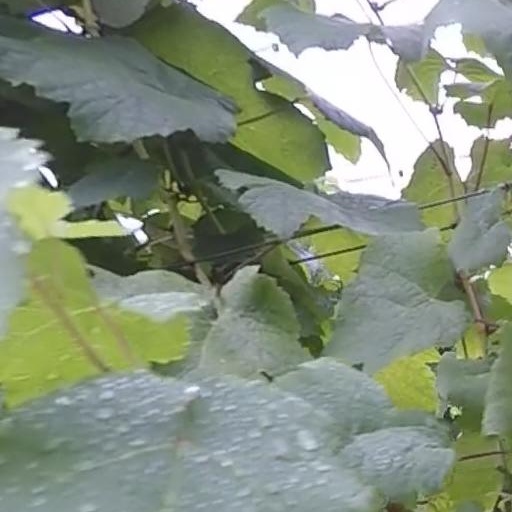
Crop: grape